Ivan Yesin

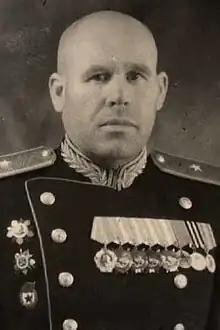
Yesin, postwar

Ivan Nikitovich Yesin (25 August 1900 – 1 January 1970) was a Soviet Army major general who held division commands during World War II.